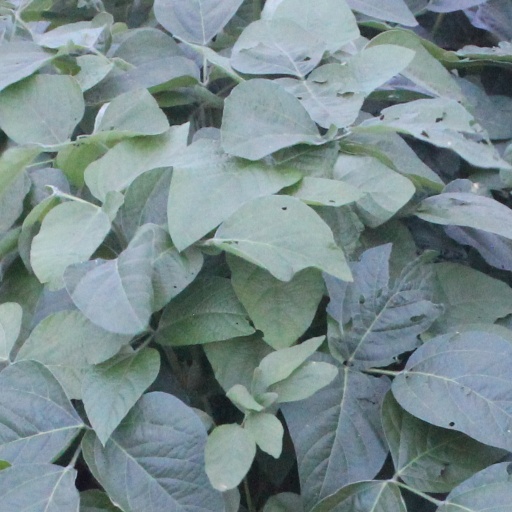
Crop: soybean